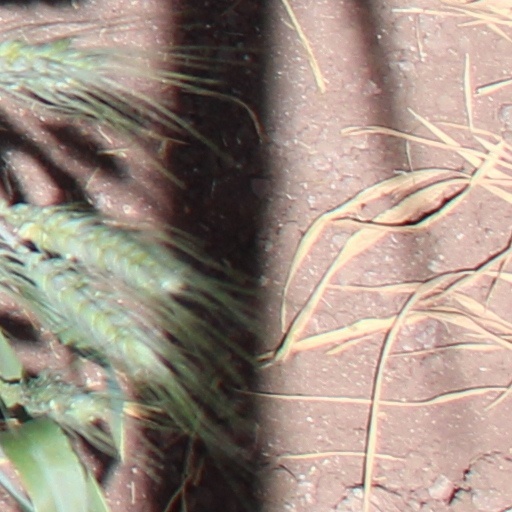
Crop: wheat